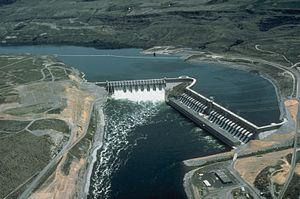
Liste des plus grandes centrales électriques au monde et, pour chaque type, les plus puissantes.
L'hydroélectricité au fil de l'eau désigne la production d'électricité par une centrale hydroélectrique qui fonctionne sans retenue d'eau, donc sans possibilité de stocker celle-ci durant les périodes de l'année de hauts débits pour pouvoir déstocker en période de basses eaux.
Le barrage de Chef Joseph est un barrage hydroélectrique sur le fleuve Columbia dans l'État de Washington, aux États-Unis.